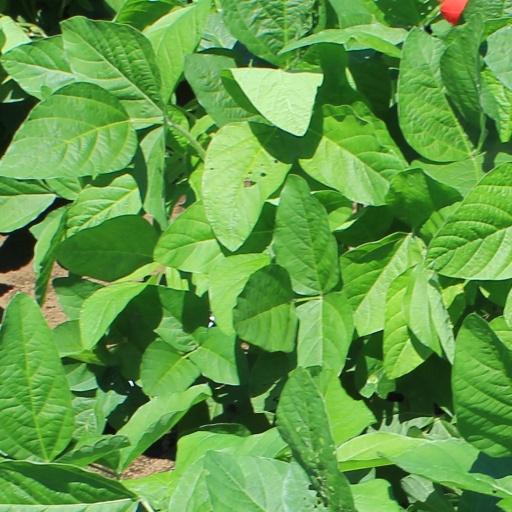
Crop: soybean